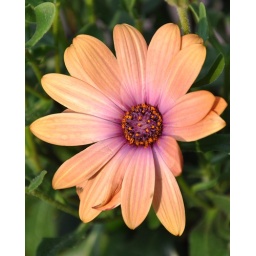
Pastel orange to pink flowers in the garden.